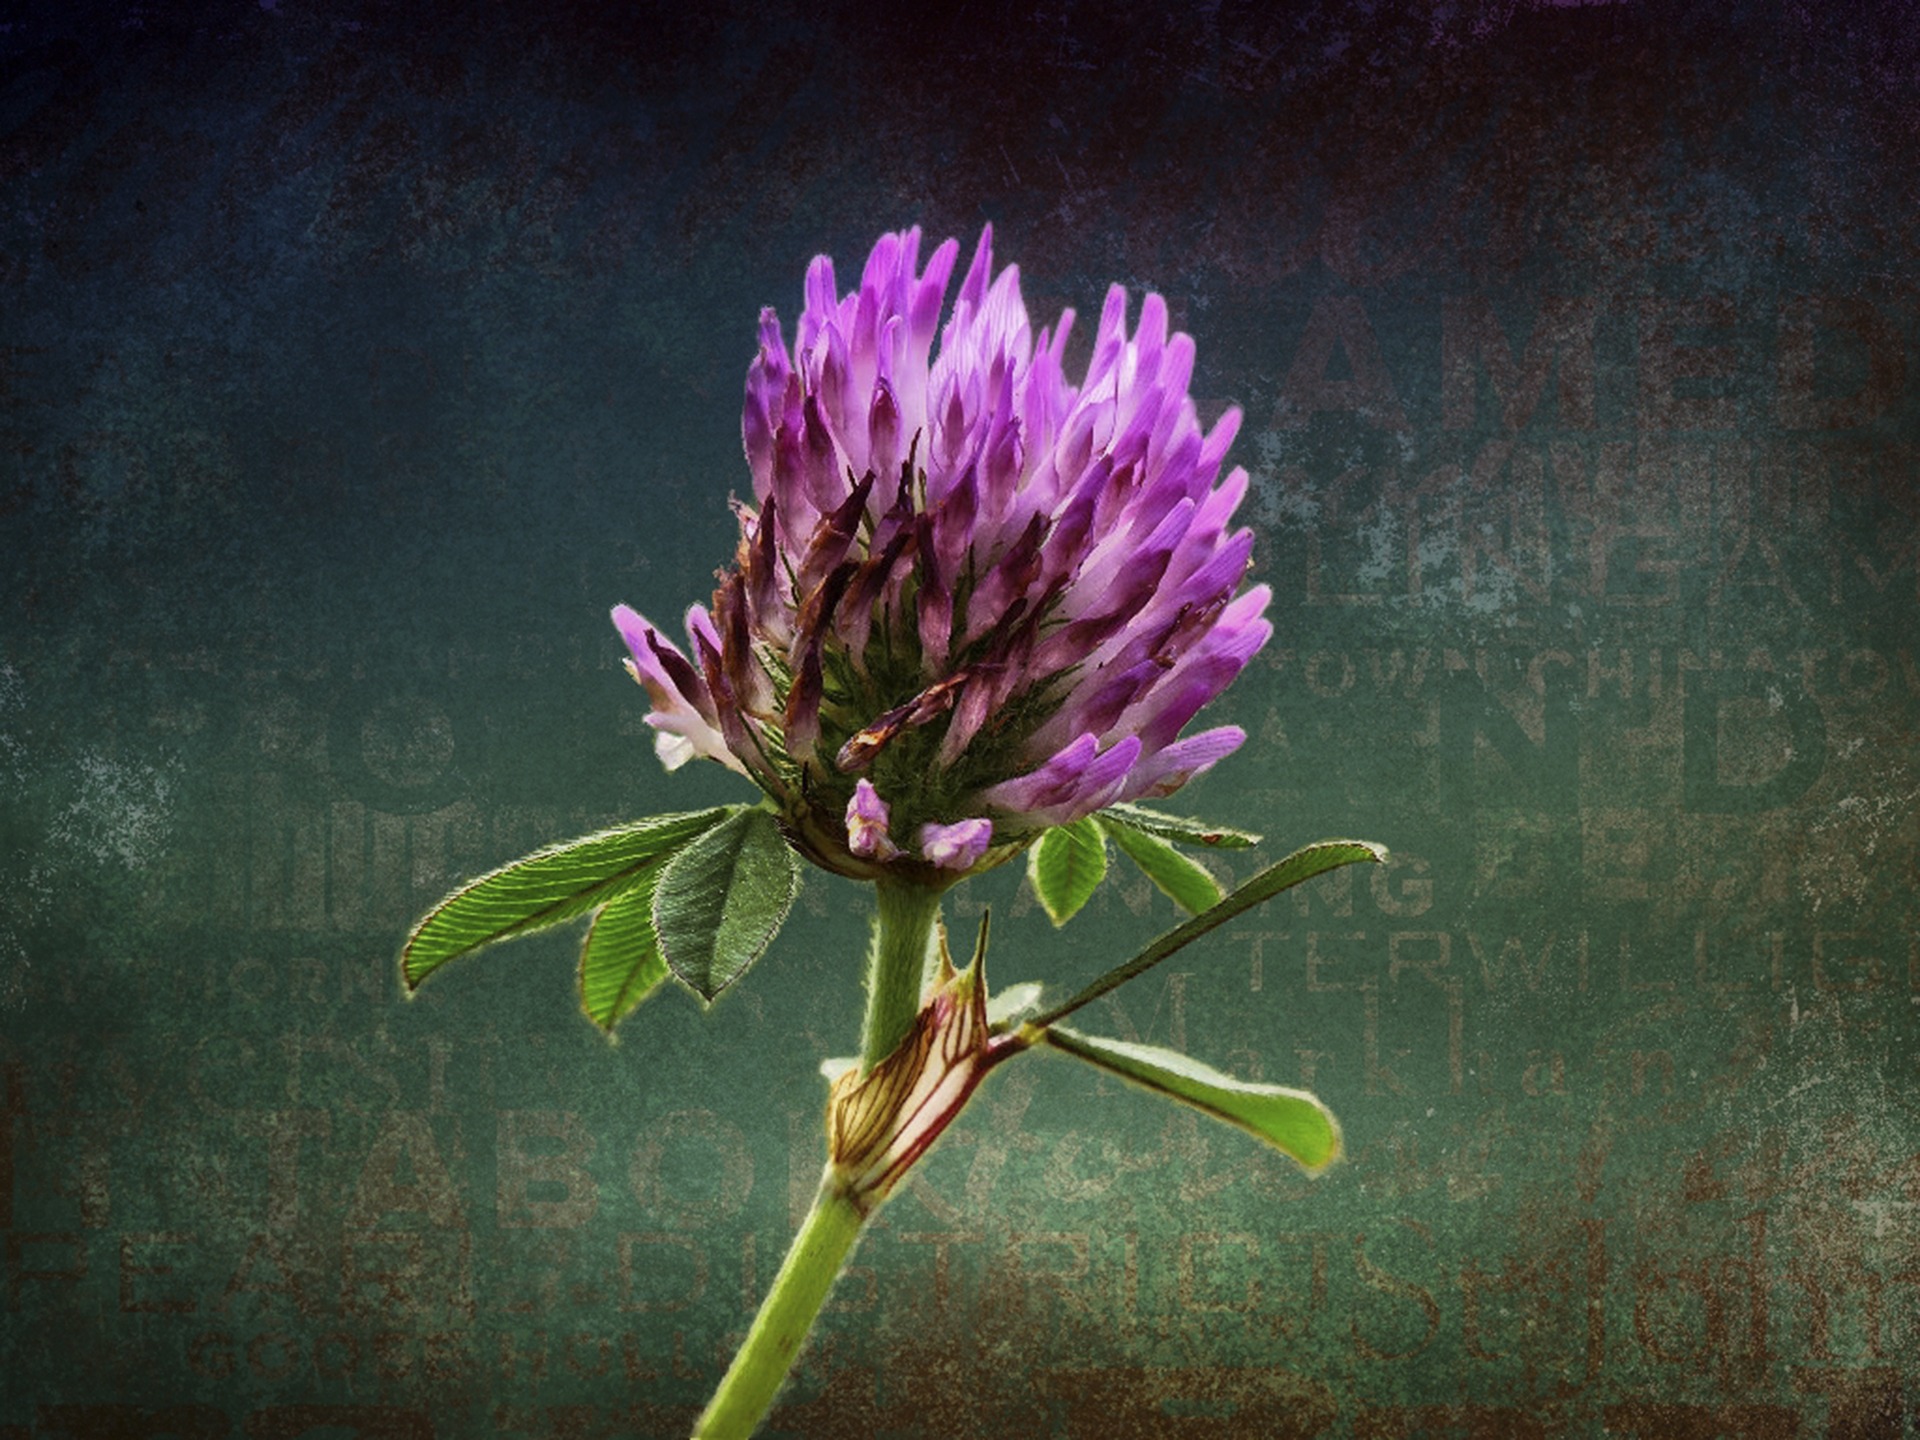
nature, forest, blossom, plant, meadow, leaf, fall, flower, green, botany, pink, flora, season, painting, clover, wildflower, close up, wild plant, background, details, beautiful, macro photography, flowering plant, daisy family, still life photography, plant stem, computer wallpaper, land plant